Haute société protestante

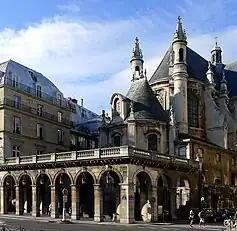
Ornate French neo-Gothic architecture of a Protestant church on Rivoli Street in Paris.

Haute société protestante (Protestant high society), abbreviated HSP, is a French term, coined in the 19th century, which designates a group of wealthy Protestant families, to whom are attributed mutual solidarity and partly hidden power within an elite and a predominantly Catholic French society. The expression therefore applies essentially to members of families of the large Protestant bourgeoisie made up of large industrialists, bankers, merchants and shipowners whose fortunes and networks of influence date back to the 19th century.